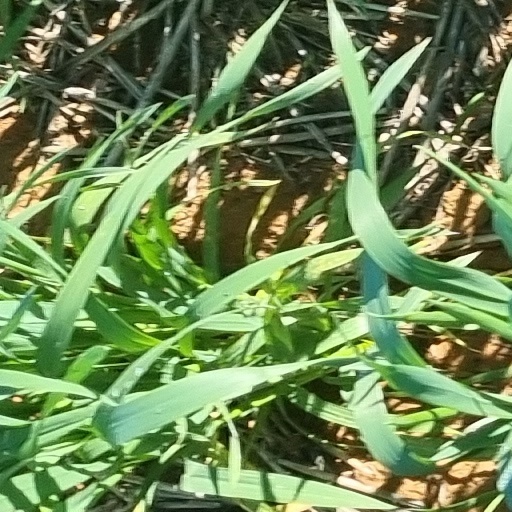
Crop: wheat